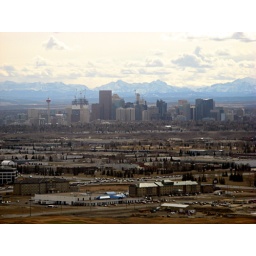
on my way to a conference in Calgary...this is a view of downtown Calgary from my airplane window